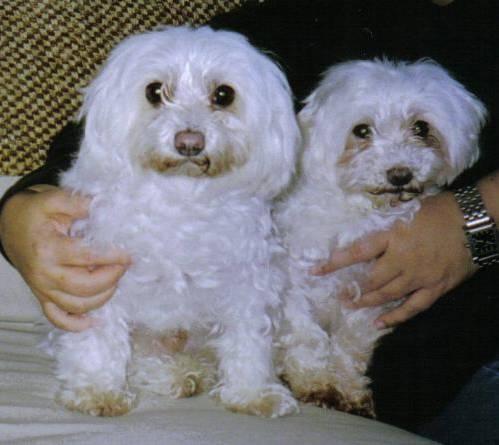
dog